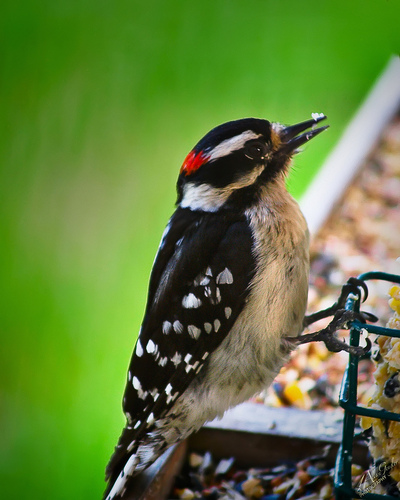
small grey bird with black and white wings, red black and white head, medium to long bill and medium tarsus
this is a black and white bird that has a red spot on its tape and its wings are black with white spots.
this bird is black with a white chest and has a very short beak.
this small bird is black and white with a red spot near its nape.
this colorful bird has a black wing with white spots, as well as a very pointed beak and a red spot on the back of its head.
a bird with a black colored wing with specks of white on the wings, bird also has a white belly and chest and a red nape.
this particular bird has a belly that is tan and brown
this bird has a white belly, small claws, black and white wings, and an orange mark on its crown
this bird has wings that are black and has a white belly
this bird is black with white and has a long, pointy beak.
Species: Downy Woodpecker